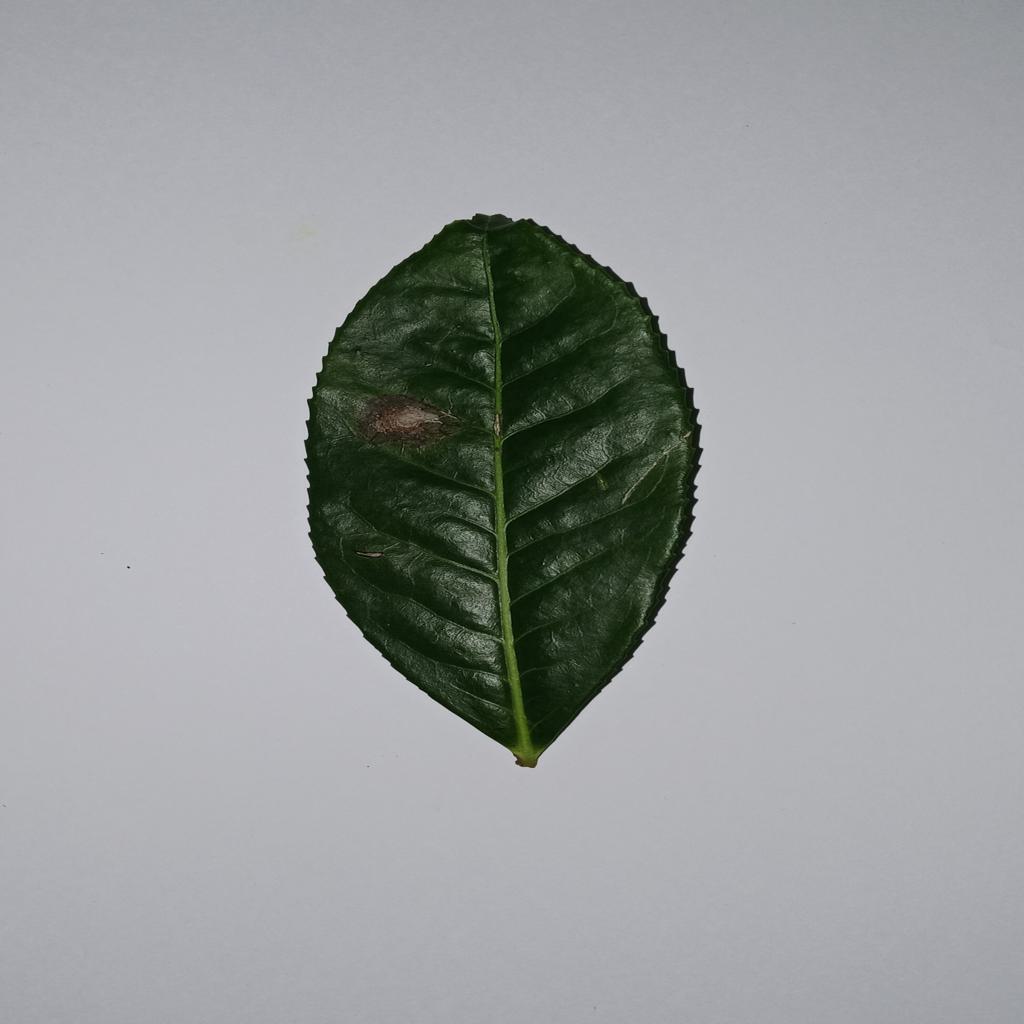
Label: Tea red leaf spot